Habsburg–Ottoman war of 1565–1568

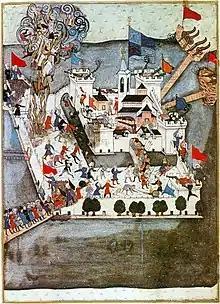
Siege of Szigetvár

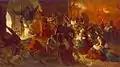
Nikola IV Zrinski during the siege of Szigetvar

On August 2, the Ottoman army reached Szigetvar and immediately began building a siege camp. While the Turkish army was busy preparing the camp, the army of the Szigetvár garrison under Nikola Zrinski made a successful raid on the Ottomans, inflicting heavy losses on them. On August 5, Suleiman's entire army gathered at Szigetvar, but he was unable to command the siege due to his age - he was already 72, so he handed the command over to his trusted Sokollu Mehmed Pasha.